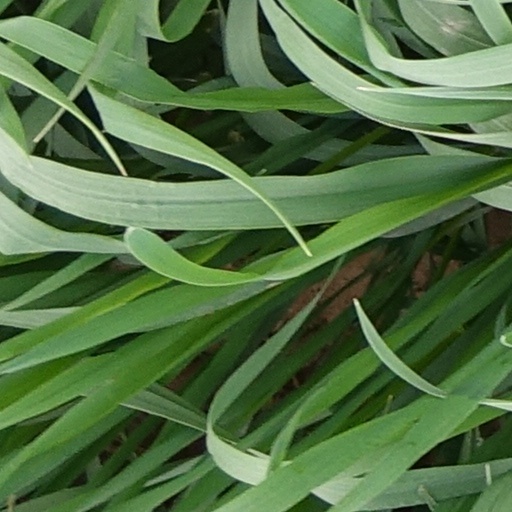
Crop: wheat